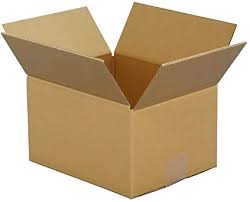
Waste category: cardboard